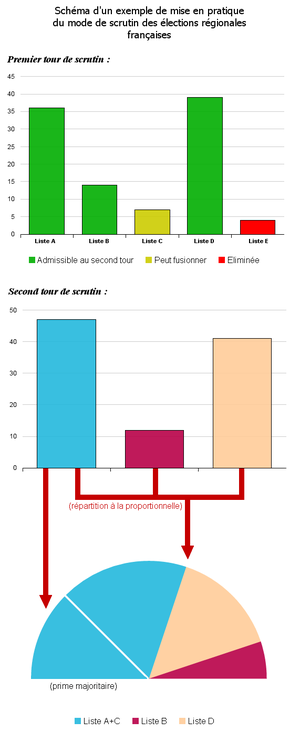
Le système électoral, mode de scrutin, système de vote ou régime électoral, désigne tout type de processus permettant l'expression du choix d'un corps électoral donné, souvent la désignation d'élus pour exercer un mandat en tant que représentants de ce corps, ou moins souvent le choix direct d'une option parmi plusieurs.
En France, les élections régionales permettent d'élire les conseils régionaux, assemblées délibérantes des régions. Depuis 1986, elles ont lieu au suffrage universel et, depuis les élections de 2004, dans le cadre d'un scrutin proportionnel de liste à deux tours avec prime majoritaire.